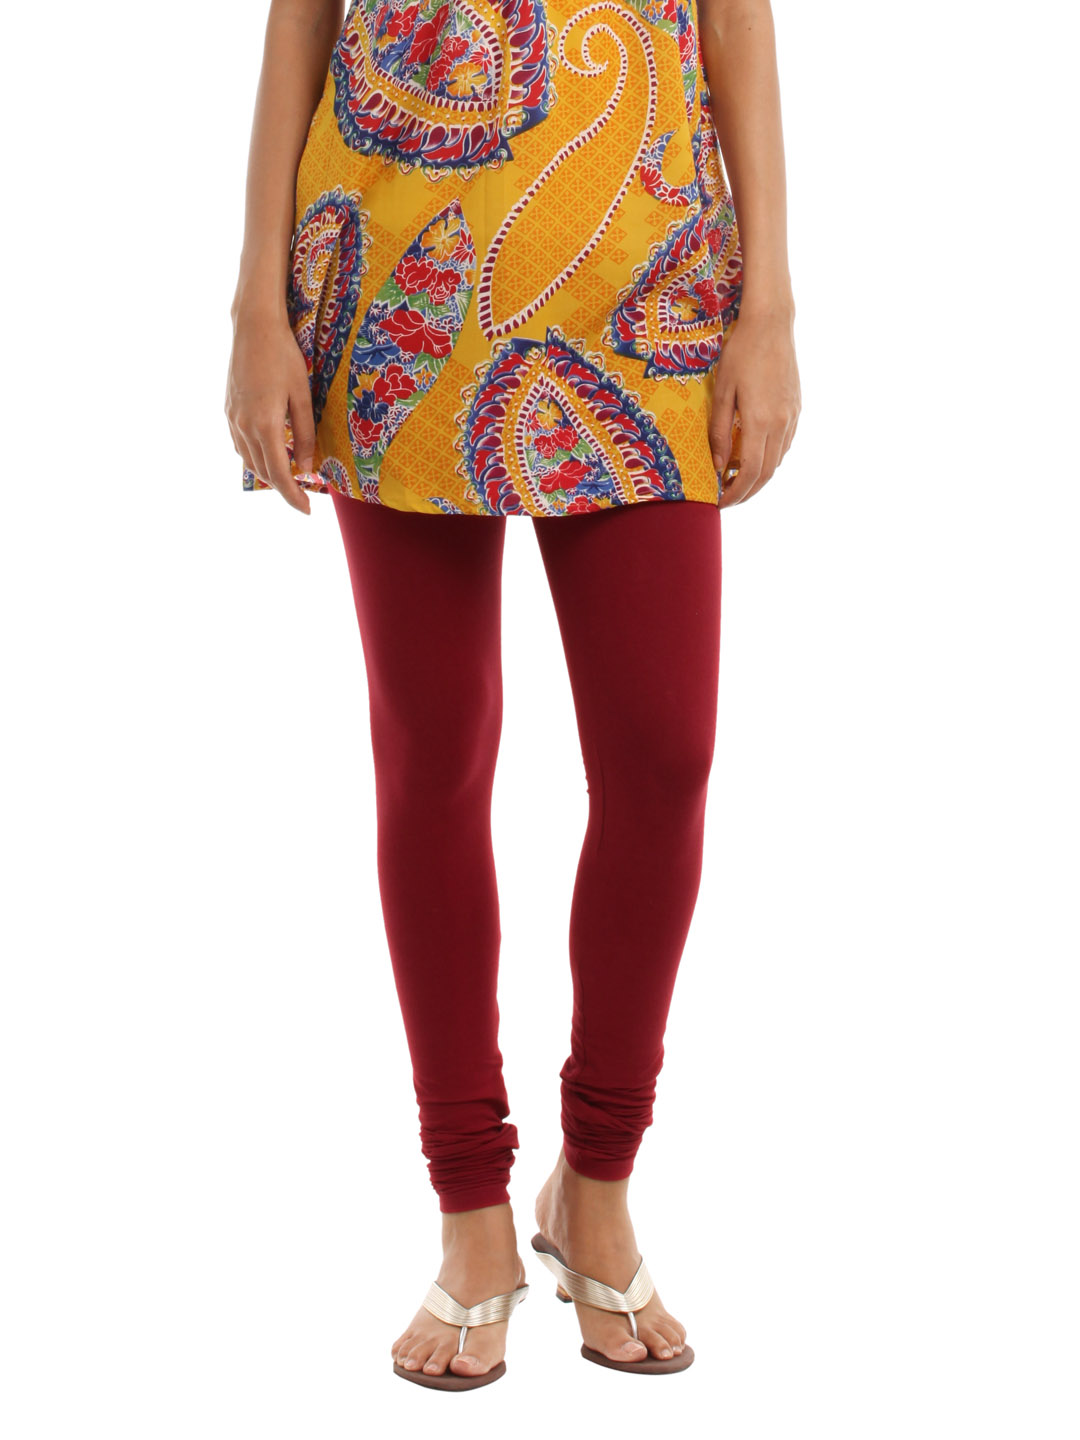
Vishudh Red Leggings
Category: Apparel / Bottomwear / Leggings
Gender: Women
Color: Red
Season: Summer 2012
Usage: Casual